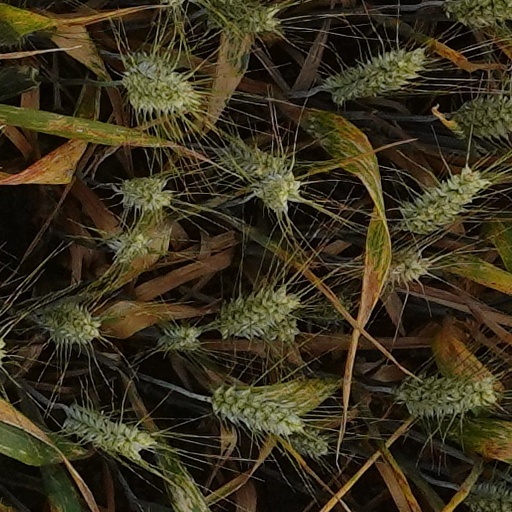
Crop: wheat